Mihnevski Peak

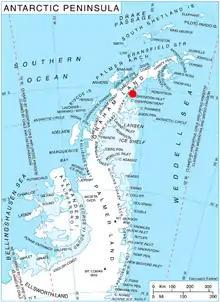
Location of Blagoevgrad Peninsula in Graham Land, Antarctic Peninsula.

Mihnevski Peak is the rocky, partly ice-free peak rising to 652 m in southeastern Poibrene Heights on Blagoevgrad Peninsula, Oscar II Coast, Graham Land in Antarctica. It is overlooking Exasperation Inlet to the southwest.